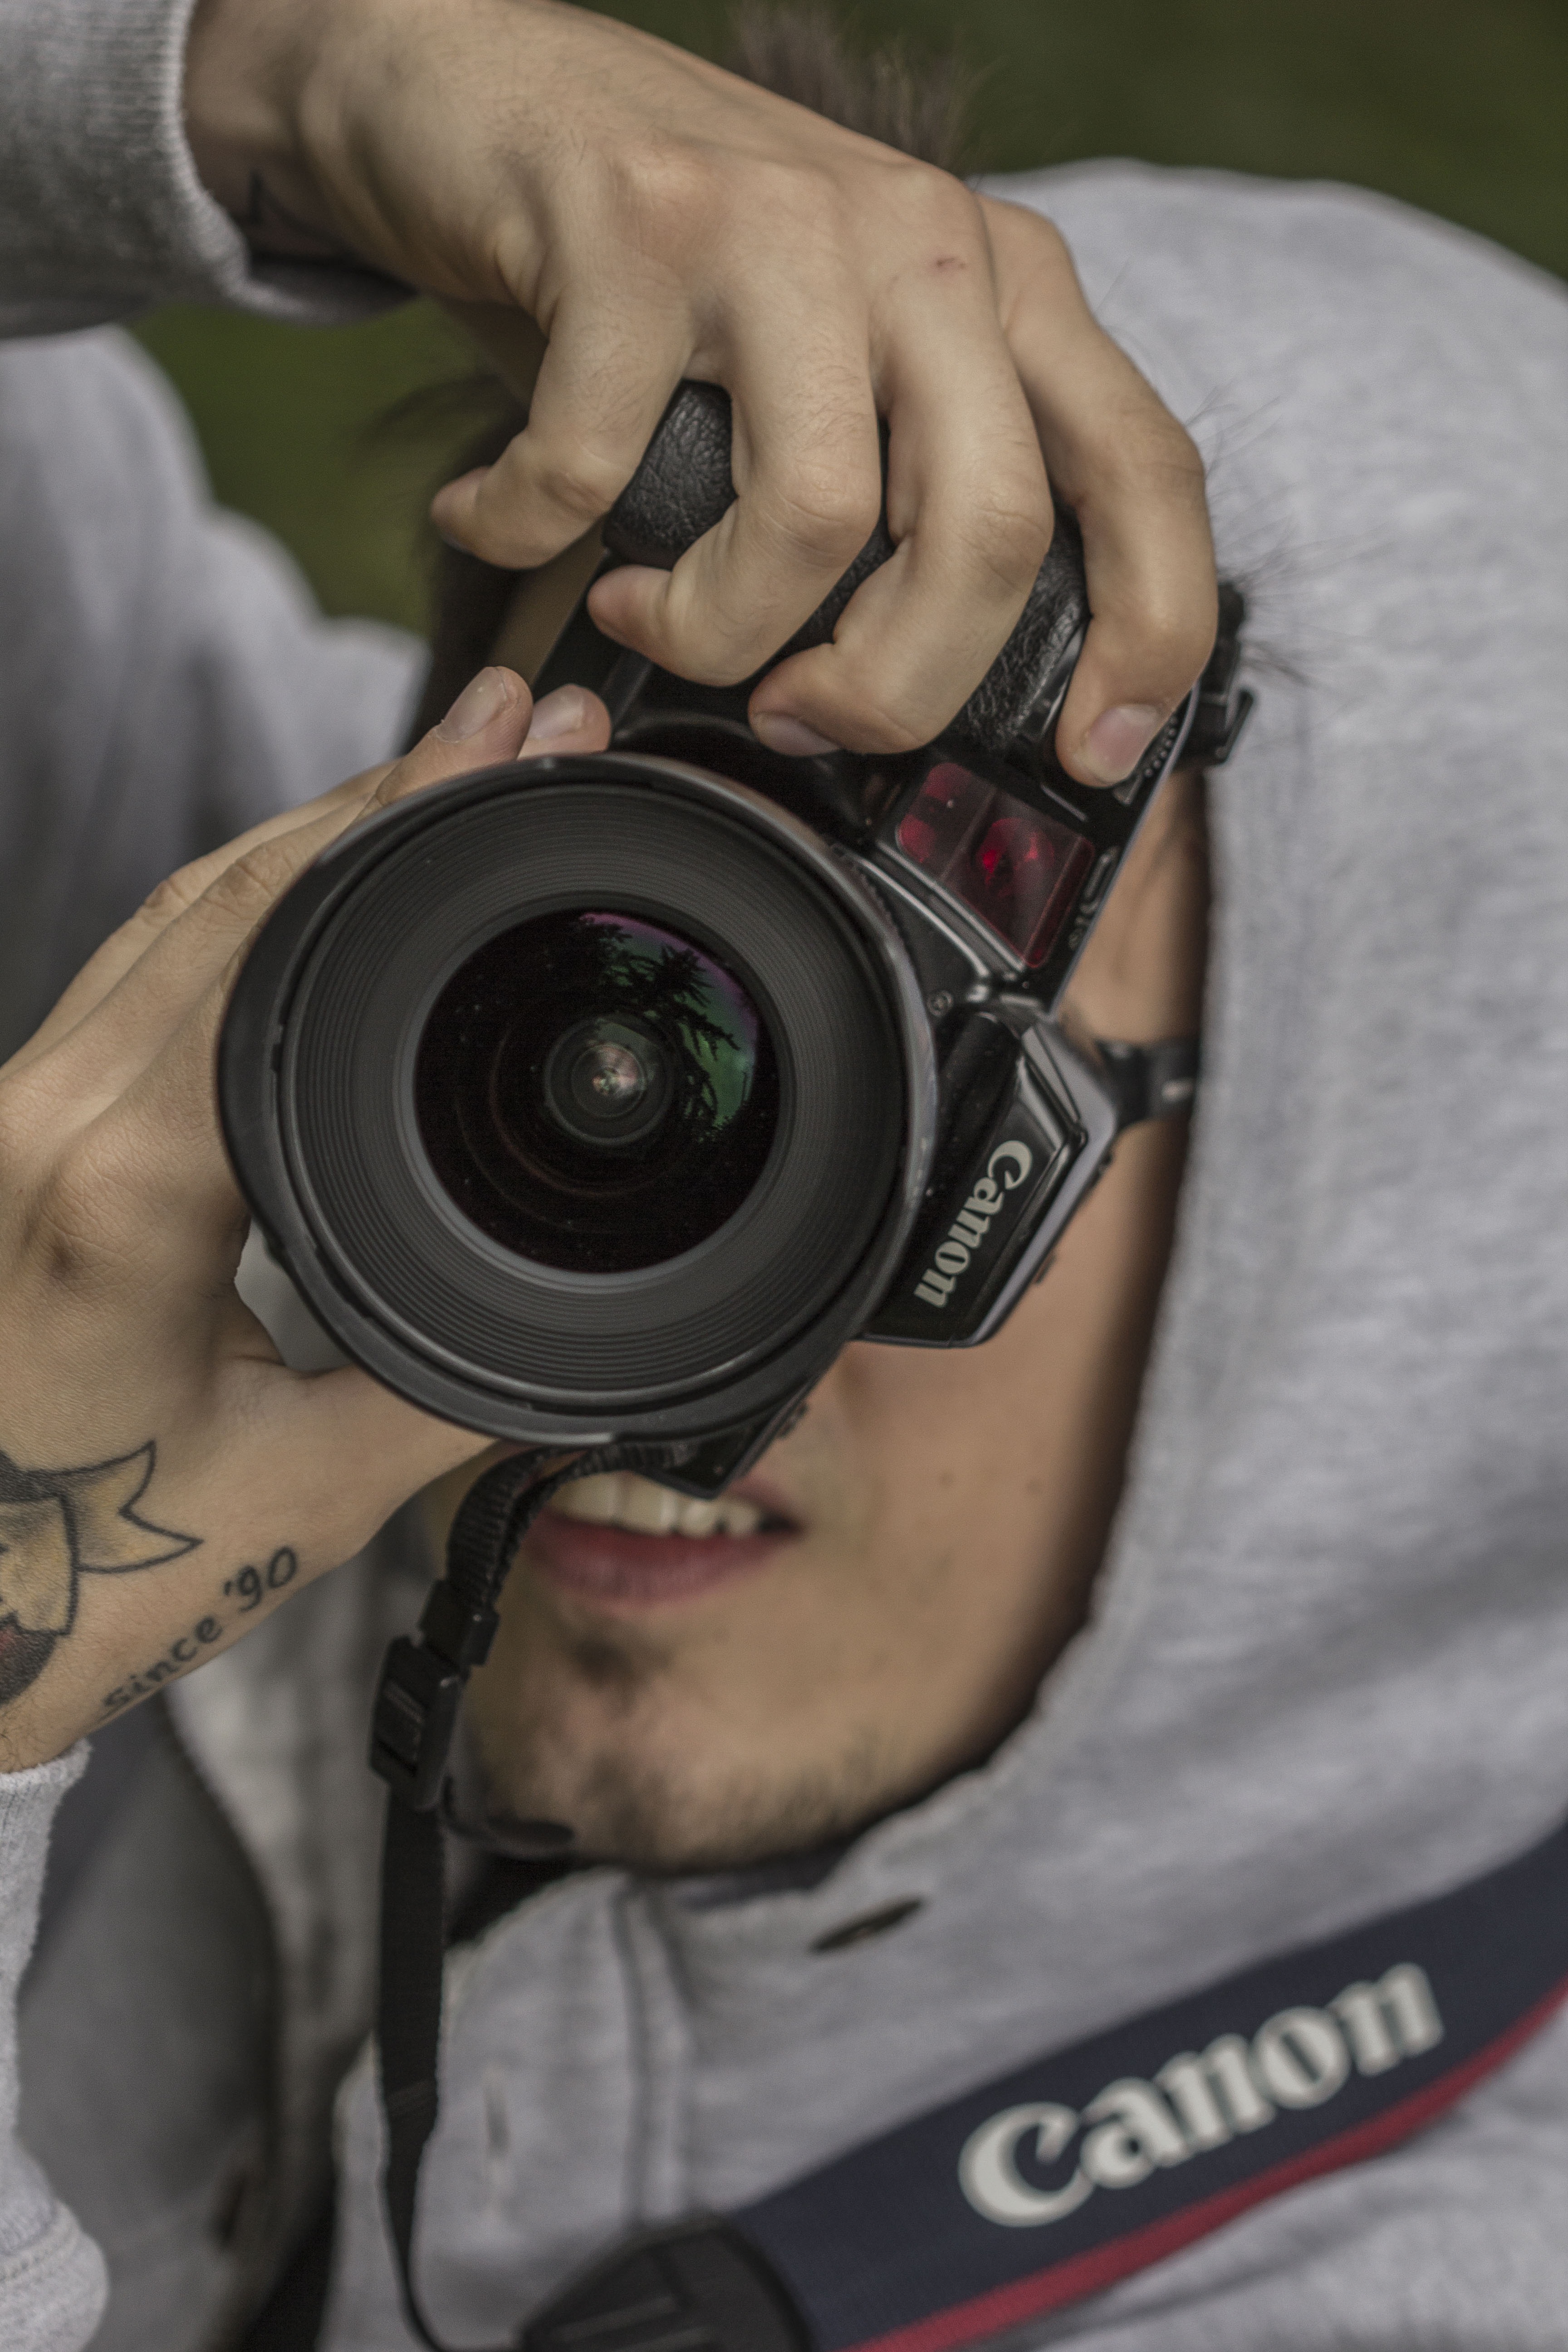
hand, man, person, people, technology, camera, photography, photographer, photo, male, portrait, young, soldier, lens, tattoo, equipment, lifestyle, holding, modern, reflex camera, face, digital camera, photograph, image, hobby, stylish, digital slr, single lens reflex camera, cameras optics, mirrorless interchangeable lens camera, camera operator